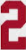
Number: 2